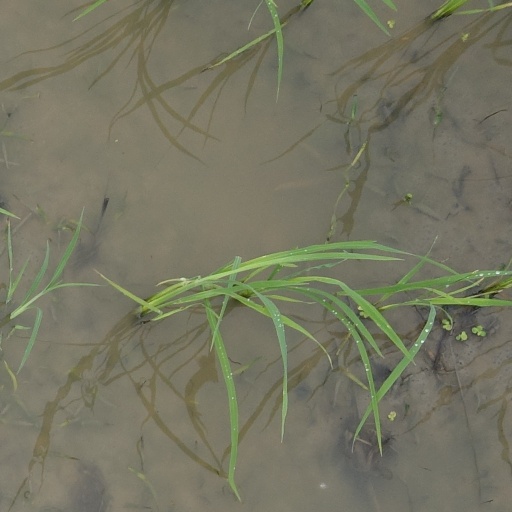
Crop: rice